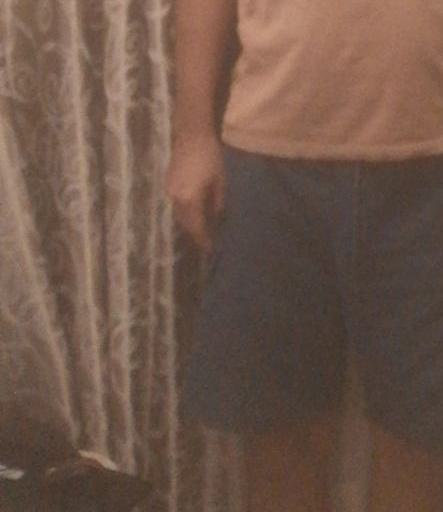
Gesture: no_gesture